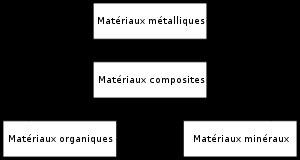
Un matériau désigne toute matière utilisée pour réaliser un objet au sens large. Ce dernier est souvent une pièce d'un sous-ensemble. C'est donc une matière de base sélectionnée en raison de propriétés particulières et mise en œuvre en vue d'un usage spécifique. La nature chimique, la forme physique, l'état de surface des différentes matières premières, qui sont à la base des matériaux, leur confèrent des propriétés particulières. On distingue ainsi quatre grandes familles de matériaux.